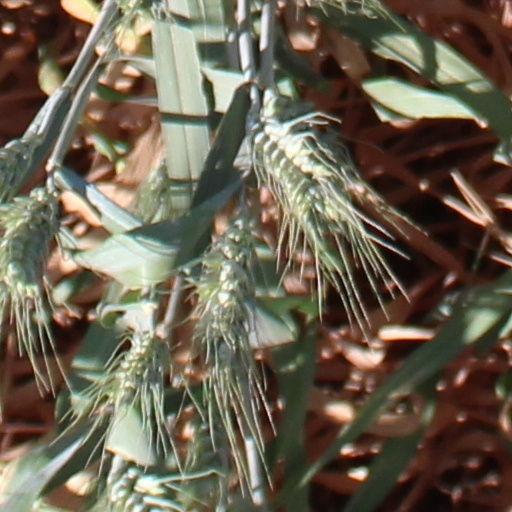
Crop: wheat